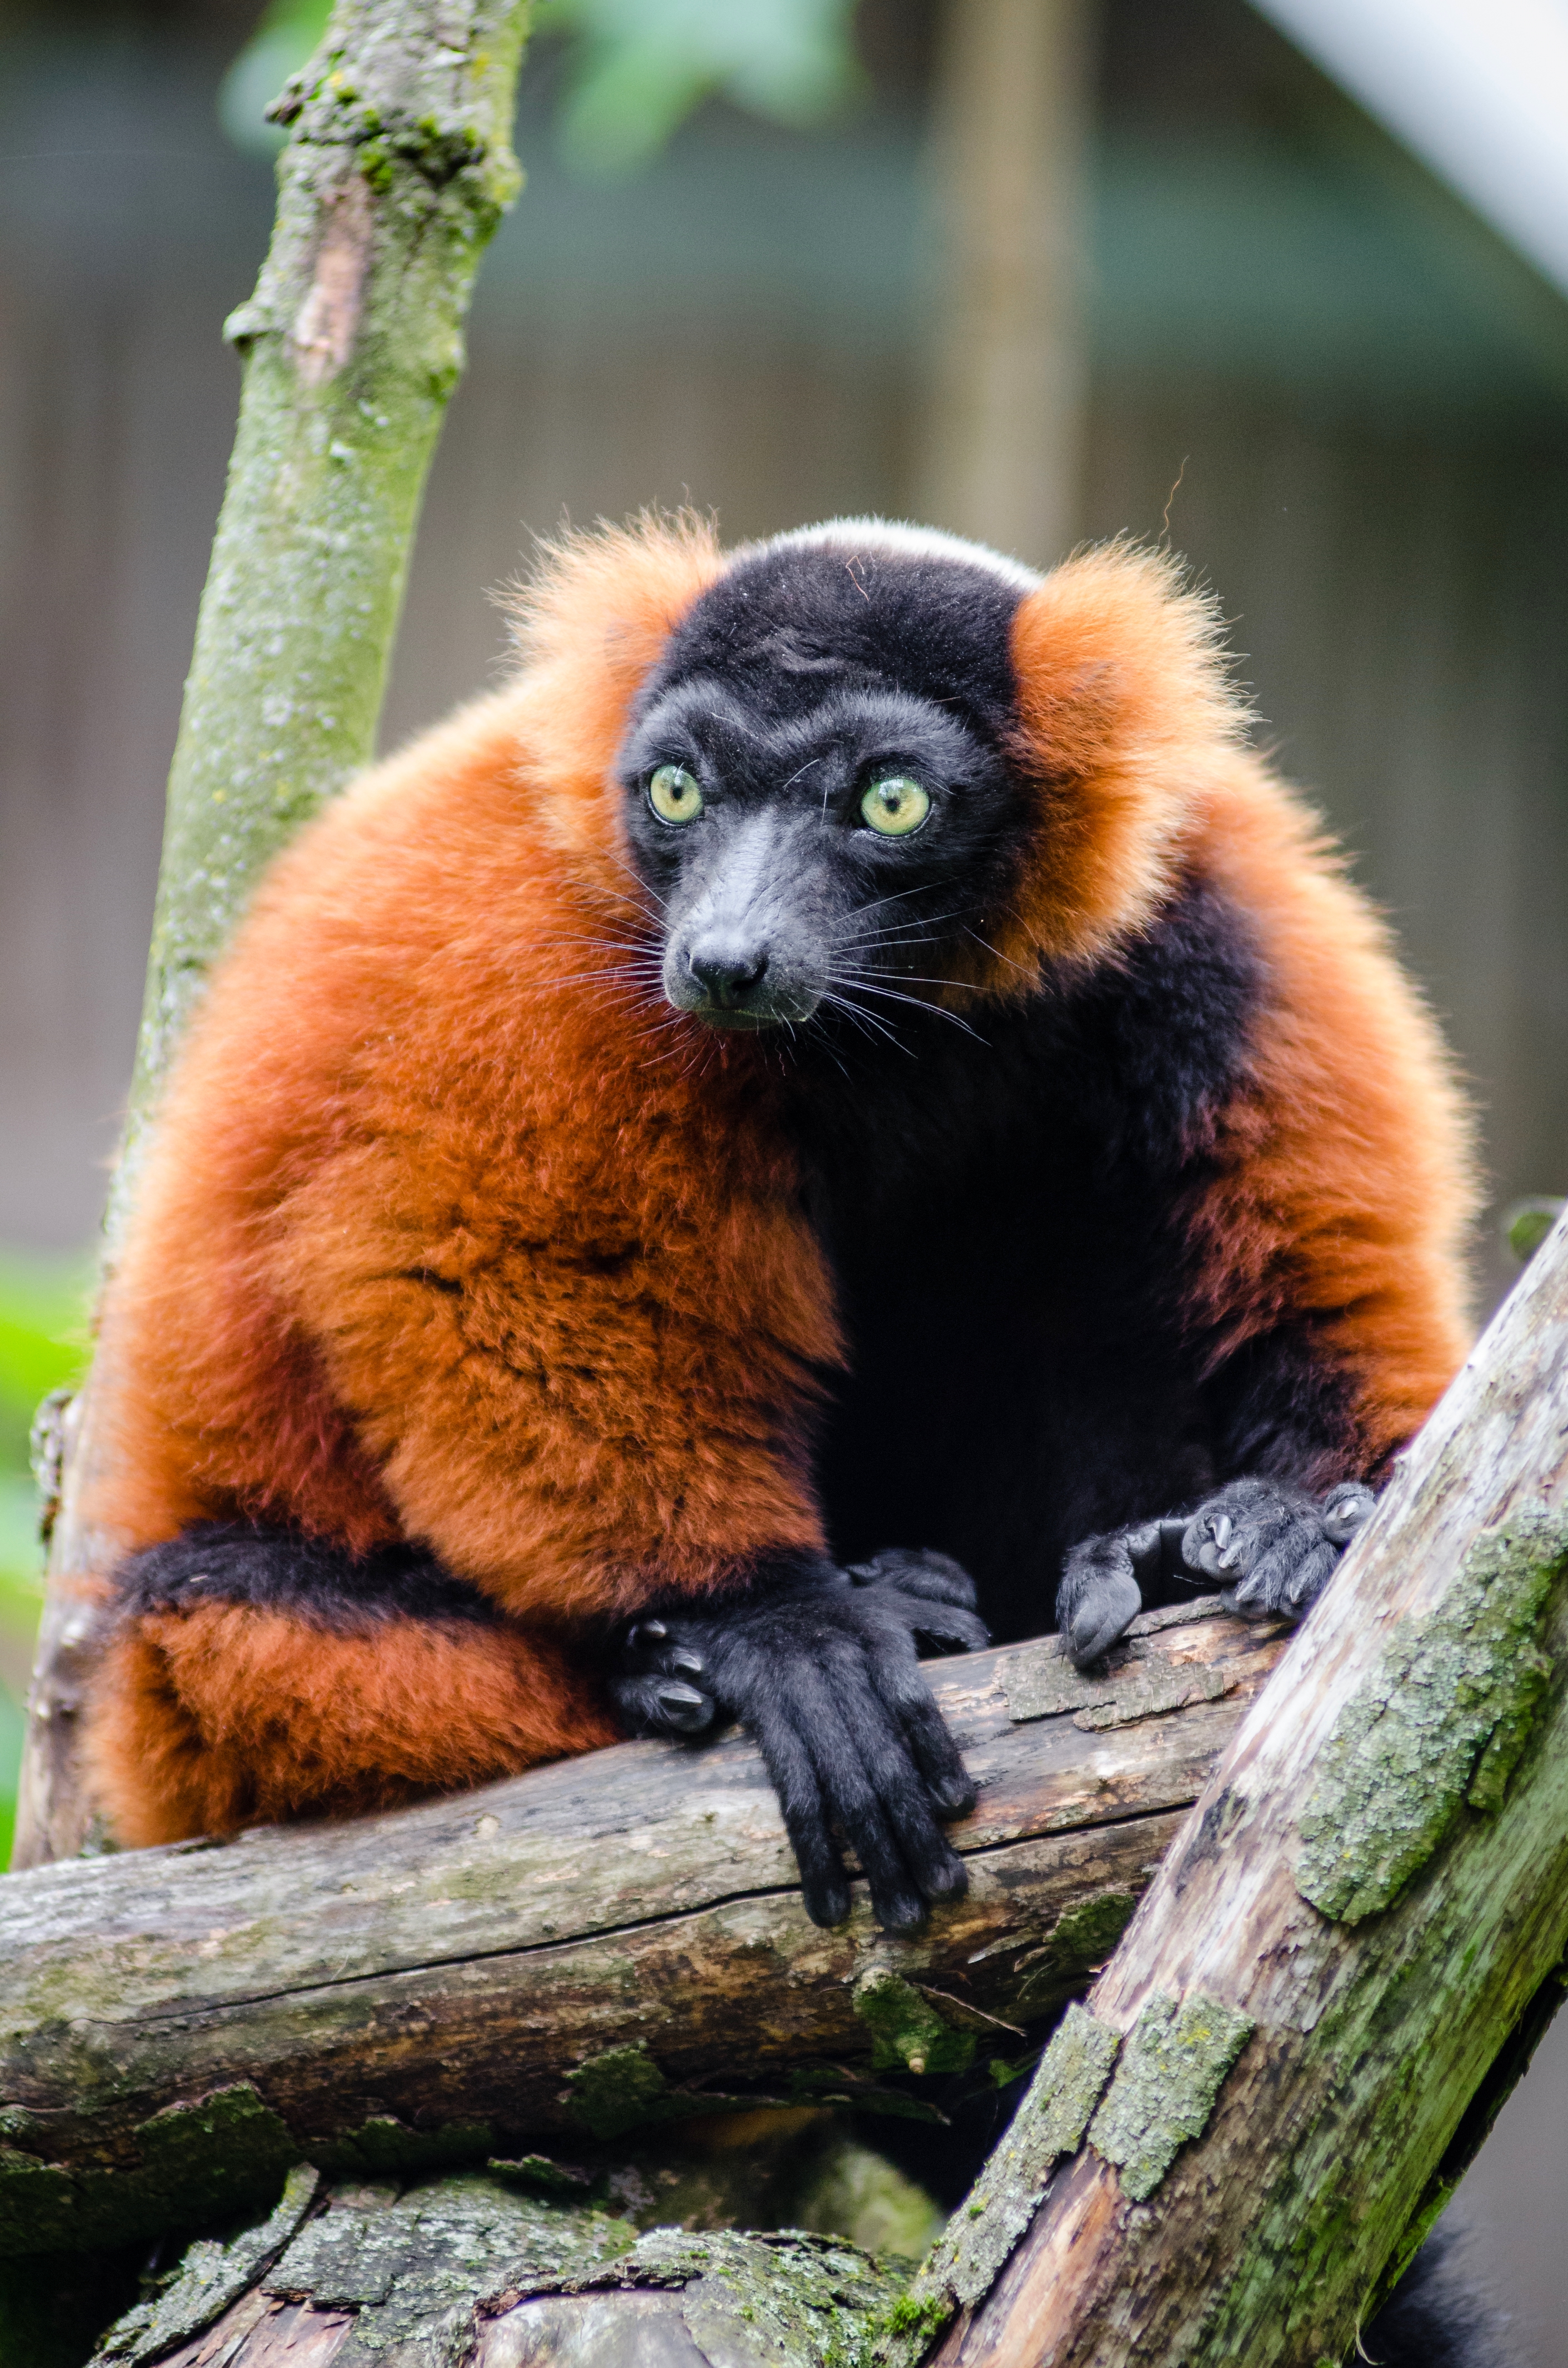
bokeh, feet, cute, wildlife, zoo, red, mammal, nikon, fauna, primate, eyes, hands, madagascar, vertebrate, zoom, germany, deutschland, augen, adorable, lemur, d7000, roter, niedlich, tierpark, madagaskar, ruffed, vari, lemuren, gelsenkirchen, erlebniswelt, fuse, h nde, new world monkey